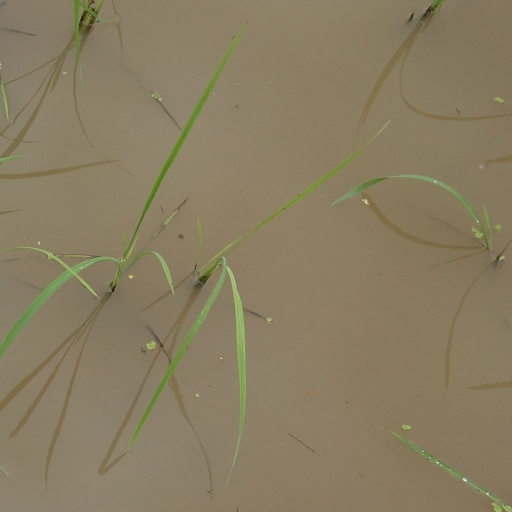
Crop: rice